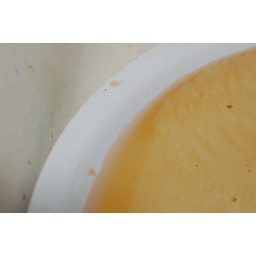
This a dirty plate in a farm sink. I don't know why...